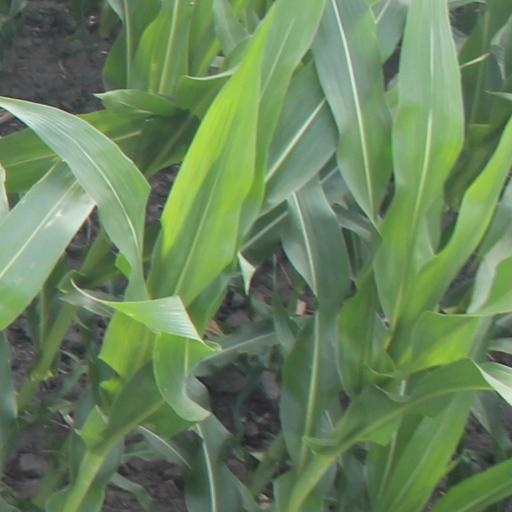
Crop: maize; corn